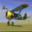
Label: airplane